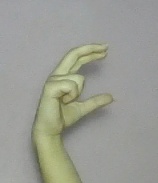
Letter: thal